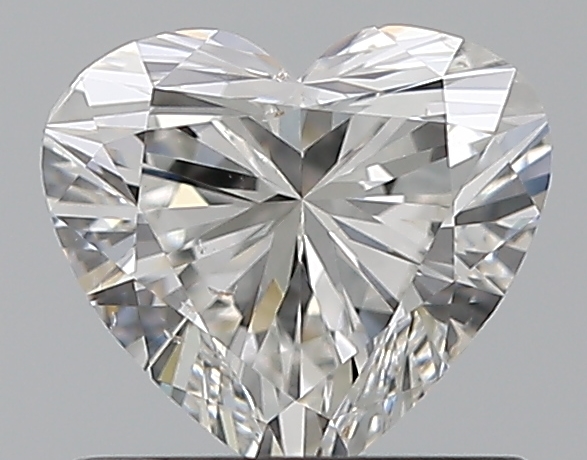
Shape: heart
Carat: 0.7
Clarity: SI1
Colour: F
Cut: EX
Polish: EX
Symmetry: VG
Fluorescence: F
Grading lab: GIA
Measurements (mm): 5.6 x 6.17 x 3.56